Ketogenic amino acid

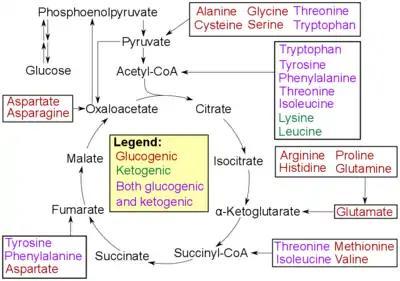
Summary of amino acid catabolism

A ketogenic amino acid is an amino acid that can be degraded directly into acetyl-CoA, which is the precursor of ketone bodies and myelin, particularly during early childhood, when the developing brain requires high rates of myelin synthesis. This is in contrast to the glucogenic amino acids, which are converted into glucose. Ketogenic amino acids are unable to be converted to glucose as both carbon atoms in the ketone body are ultimately degraded to carbon dioxide in the citric acid cycle.